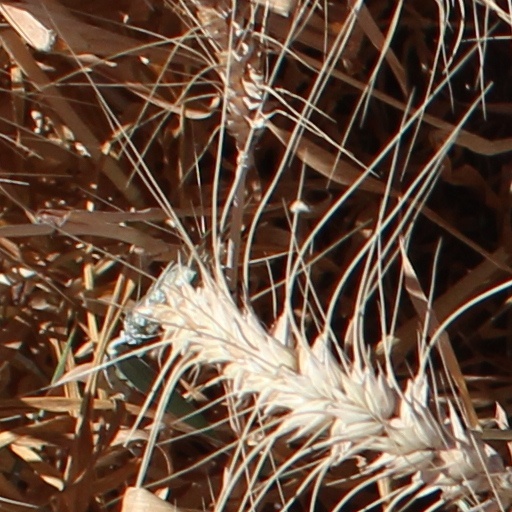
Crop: wheat